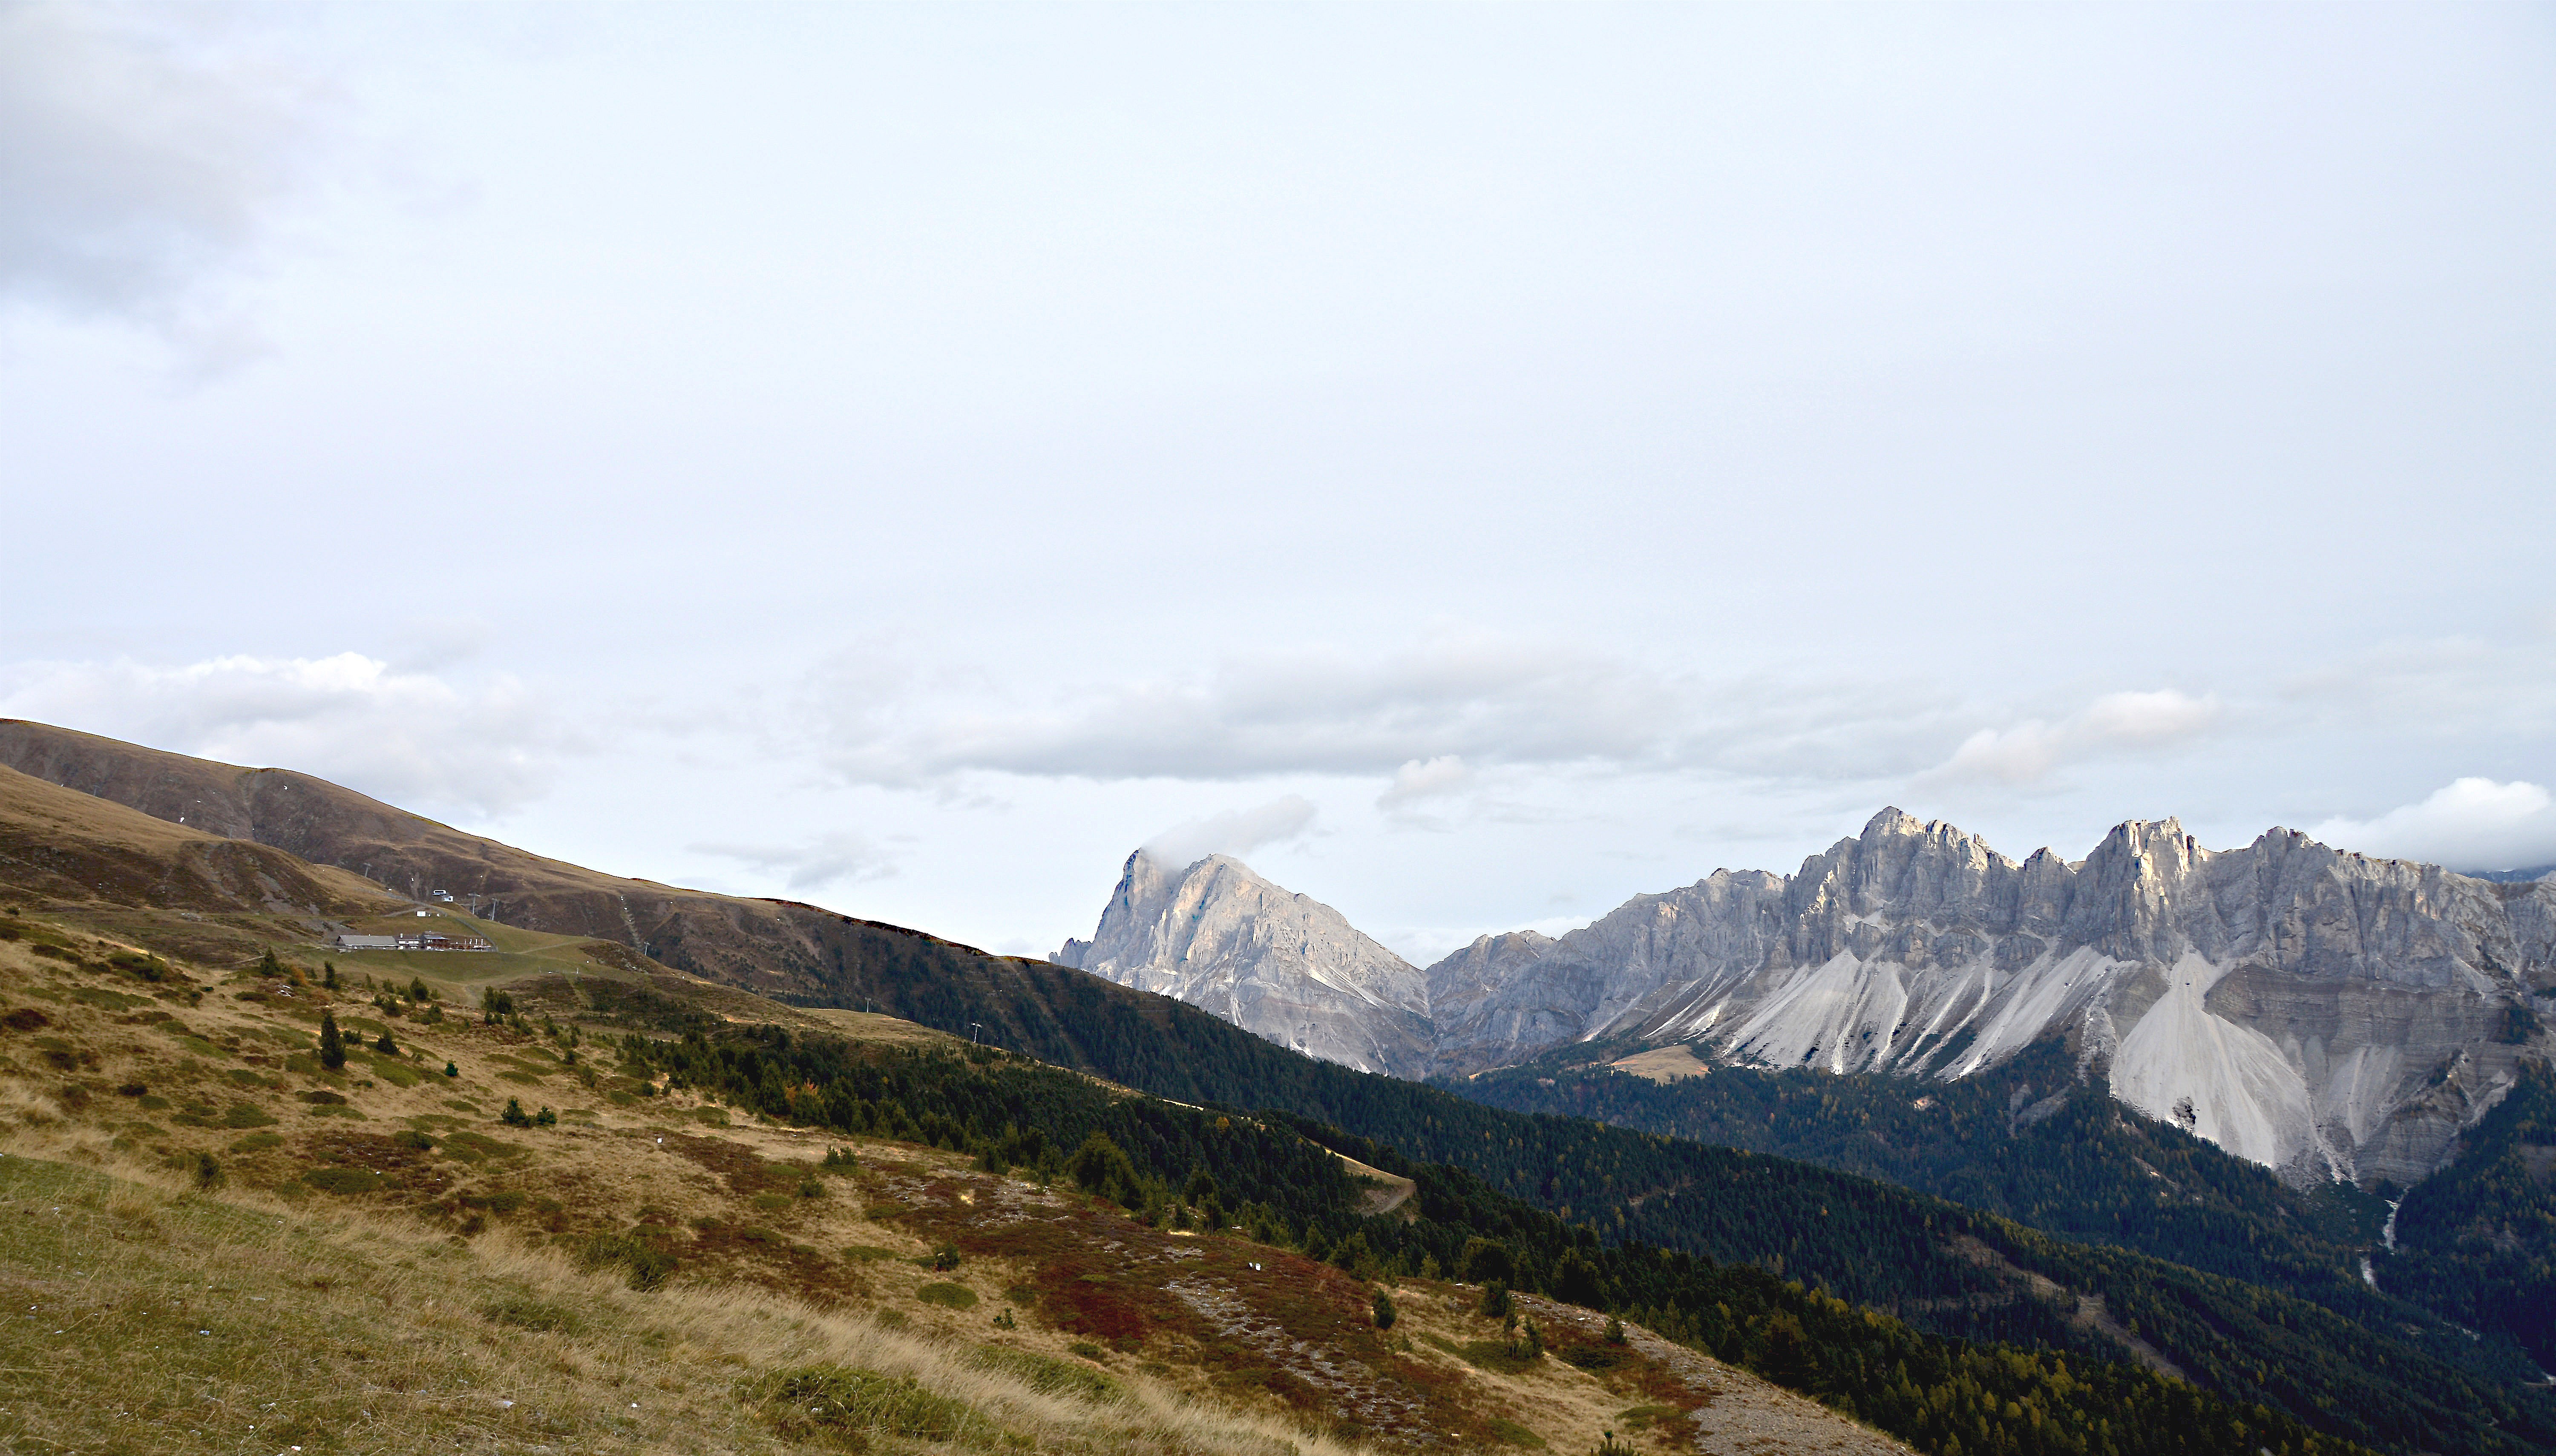
landscape, walking, mountain, snow, sun, hill, adventure, valley, mountain range, summer, relax, holiday, lonely, leisure, ridge, summit, trees, relaxation, mountains, alps, plateau, all, fell, dolomites, landform, reported, mountain pass, geographical feature, mountainous landforms